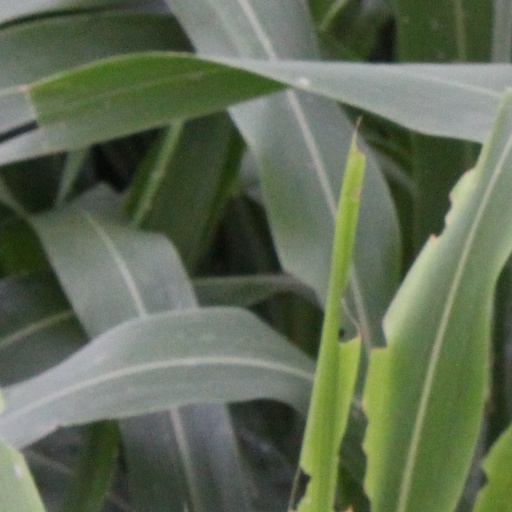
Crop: sorghum